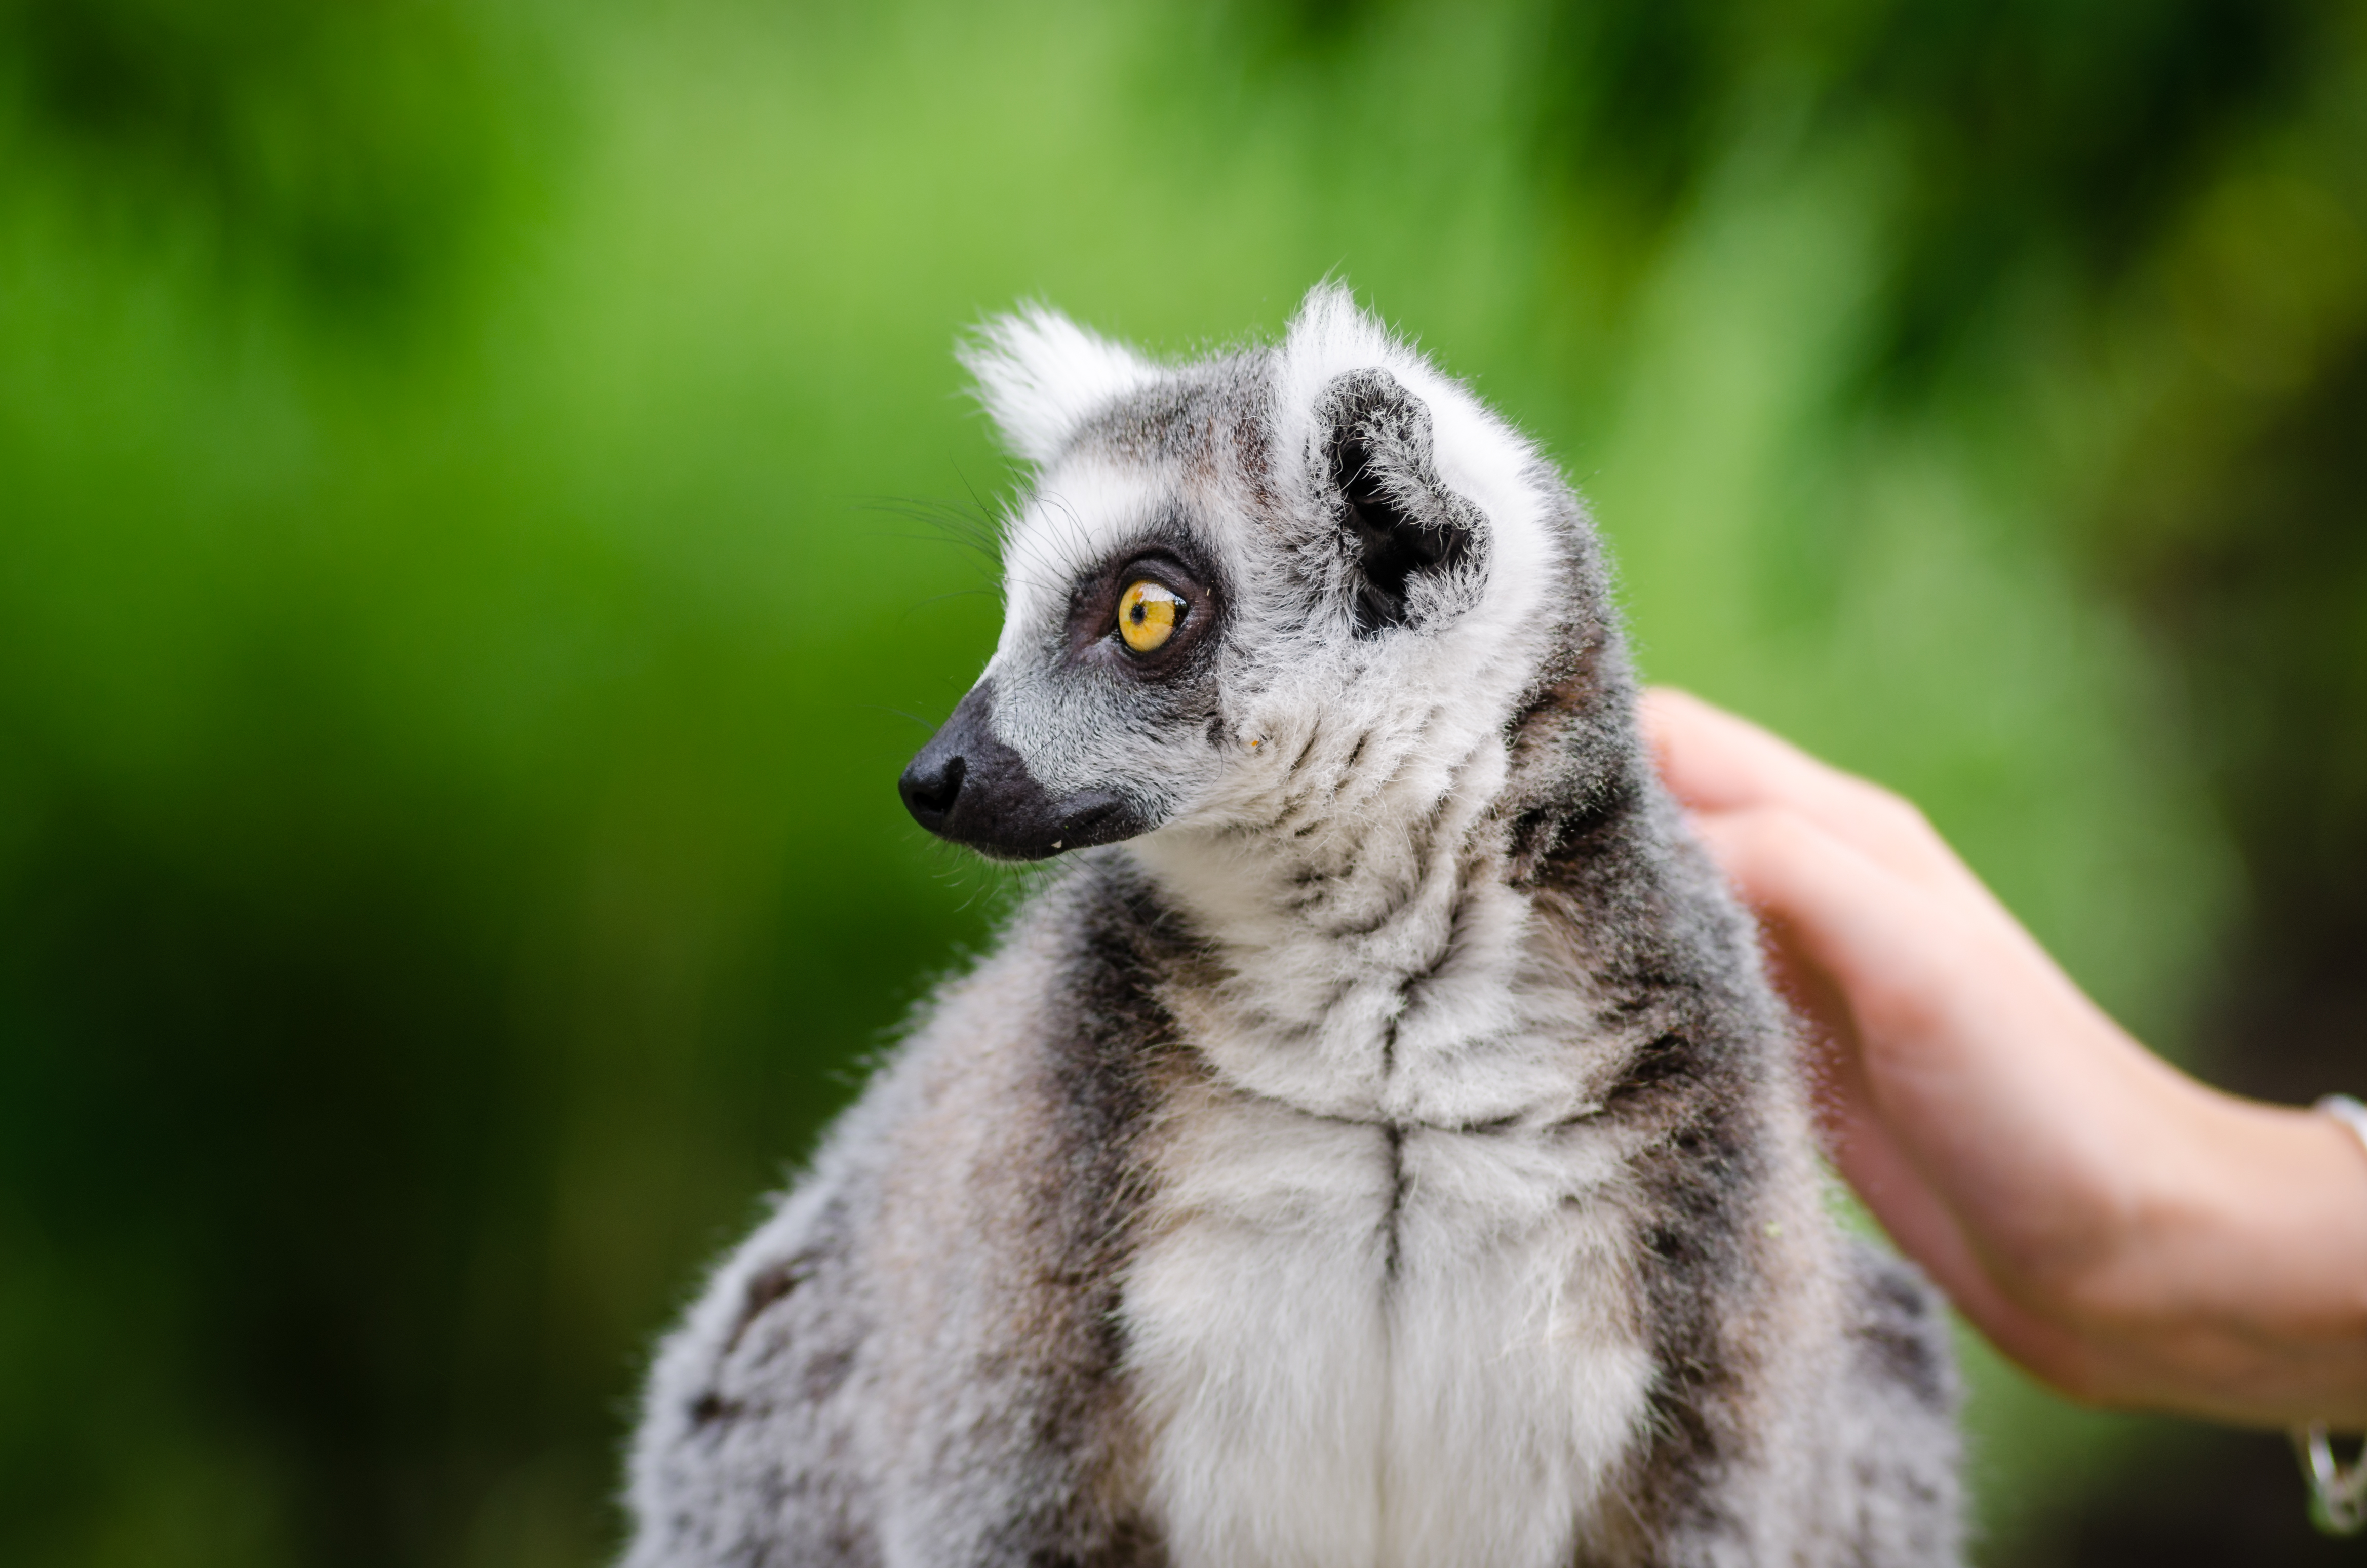
nature, animal, wildlife, zoo, mammal, fauna, primate, close up, madagascar, vertebrate, lemur, meerkat